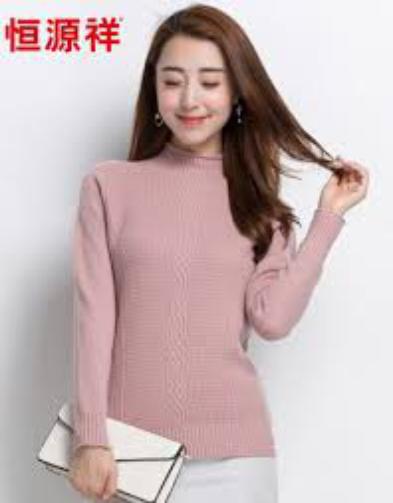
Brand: HengYuXiang
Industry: Necessities